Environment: real
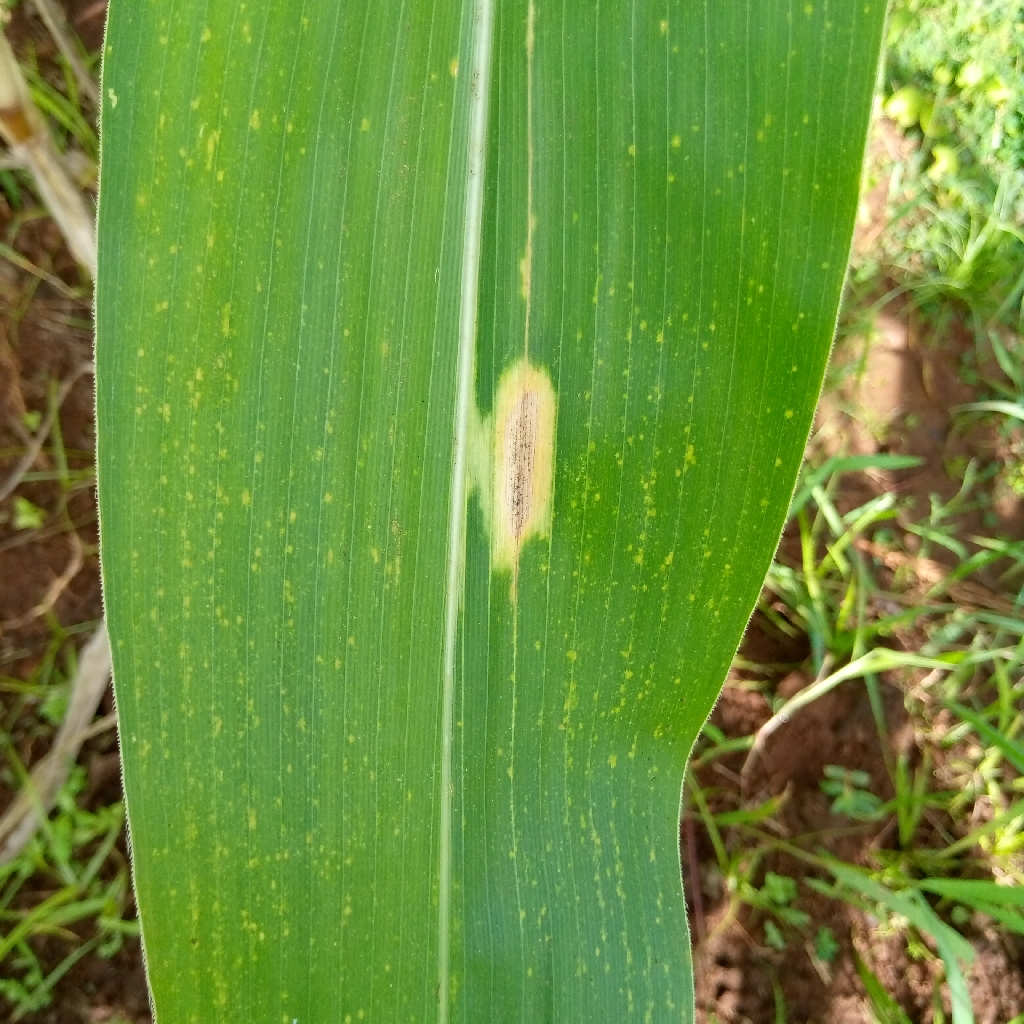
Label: northern_corn_leaf_blight